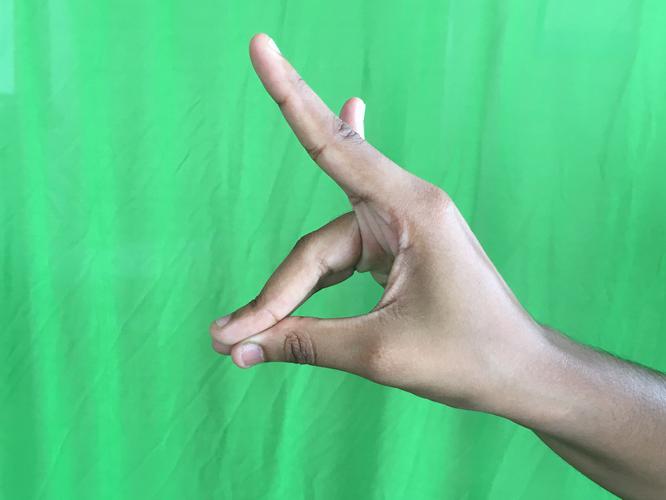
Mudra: Simhamukham
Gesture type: single_hand